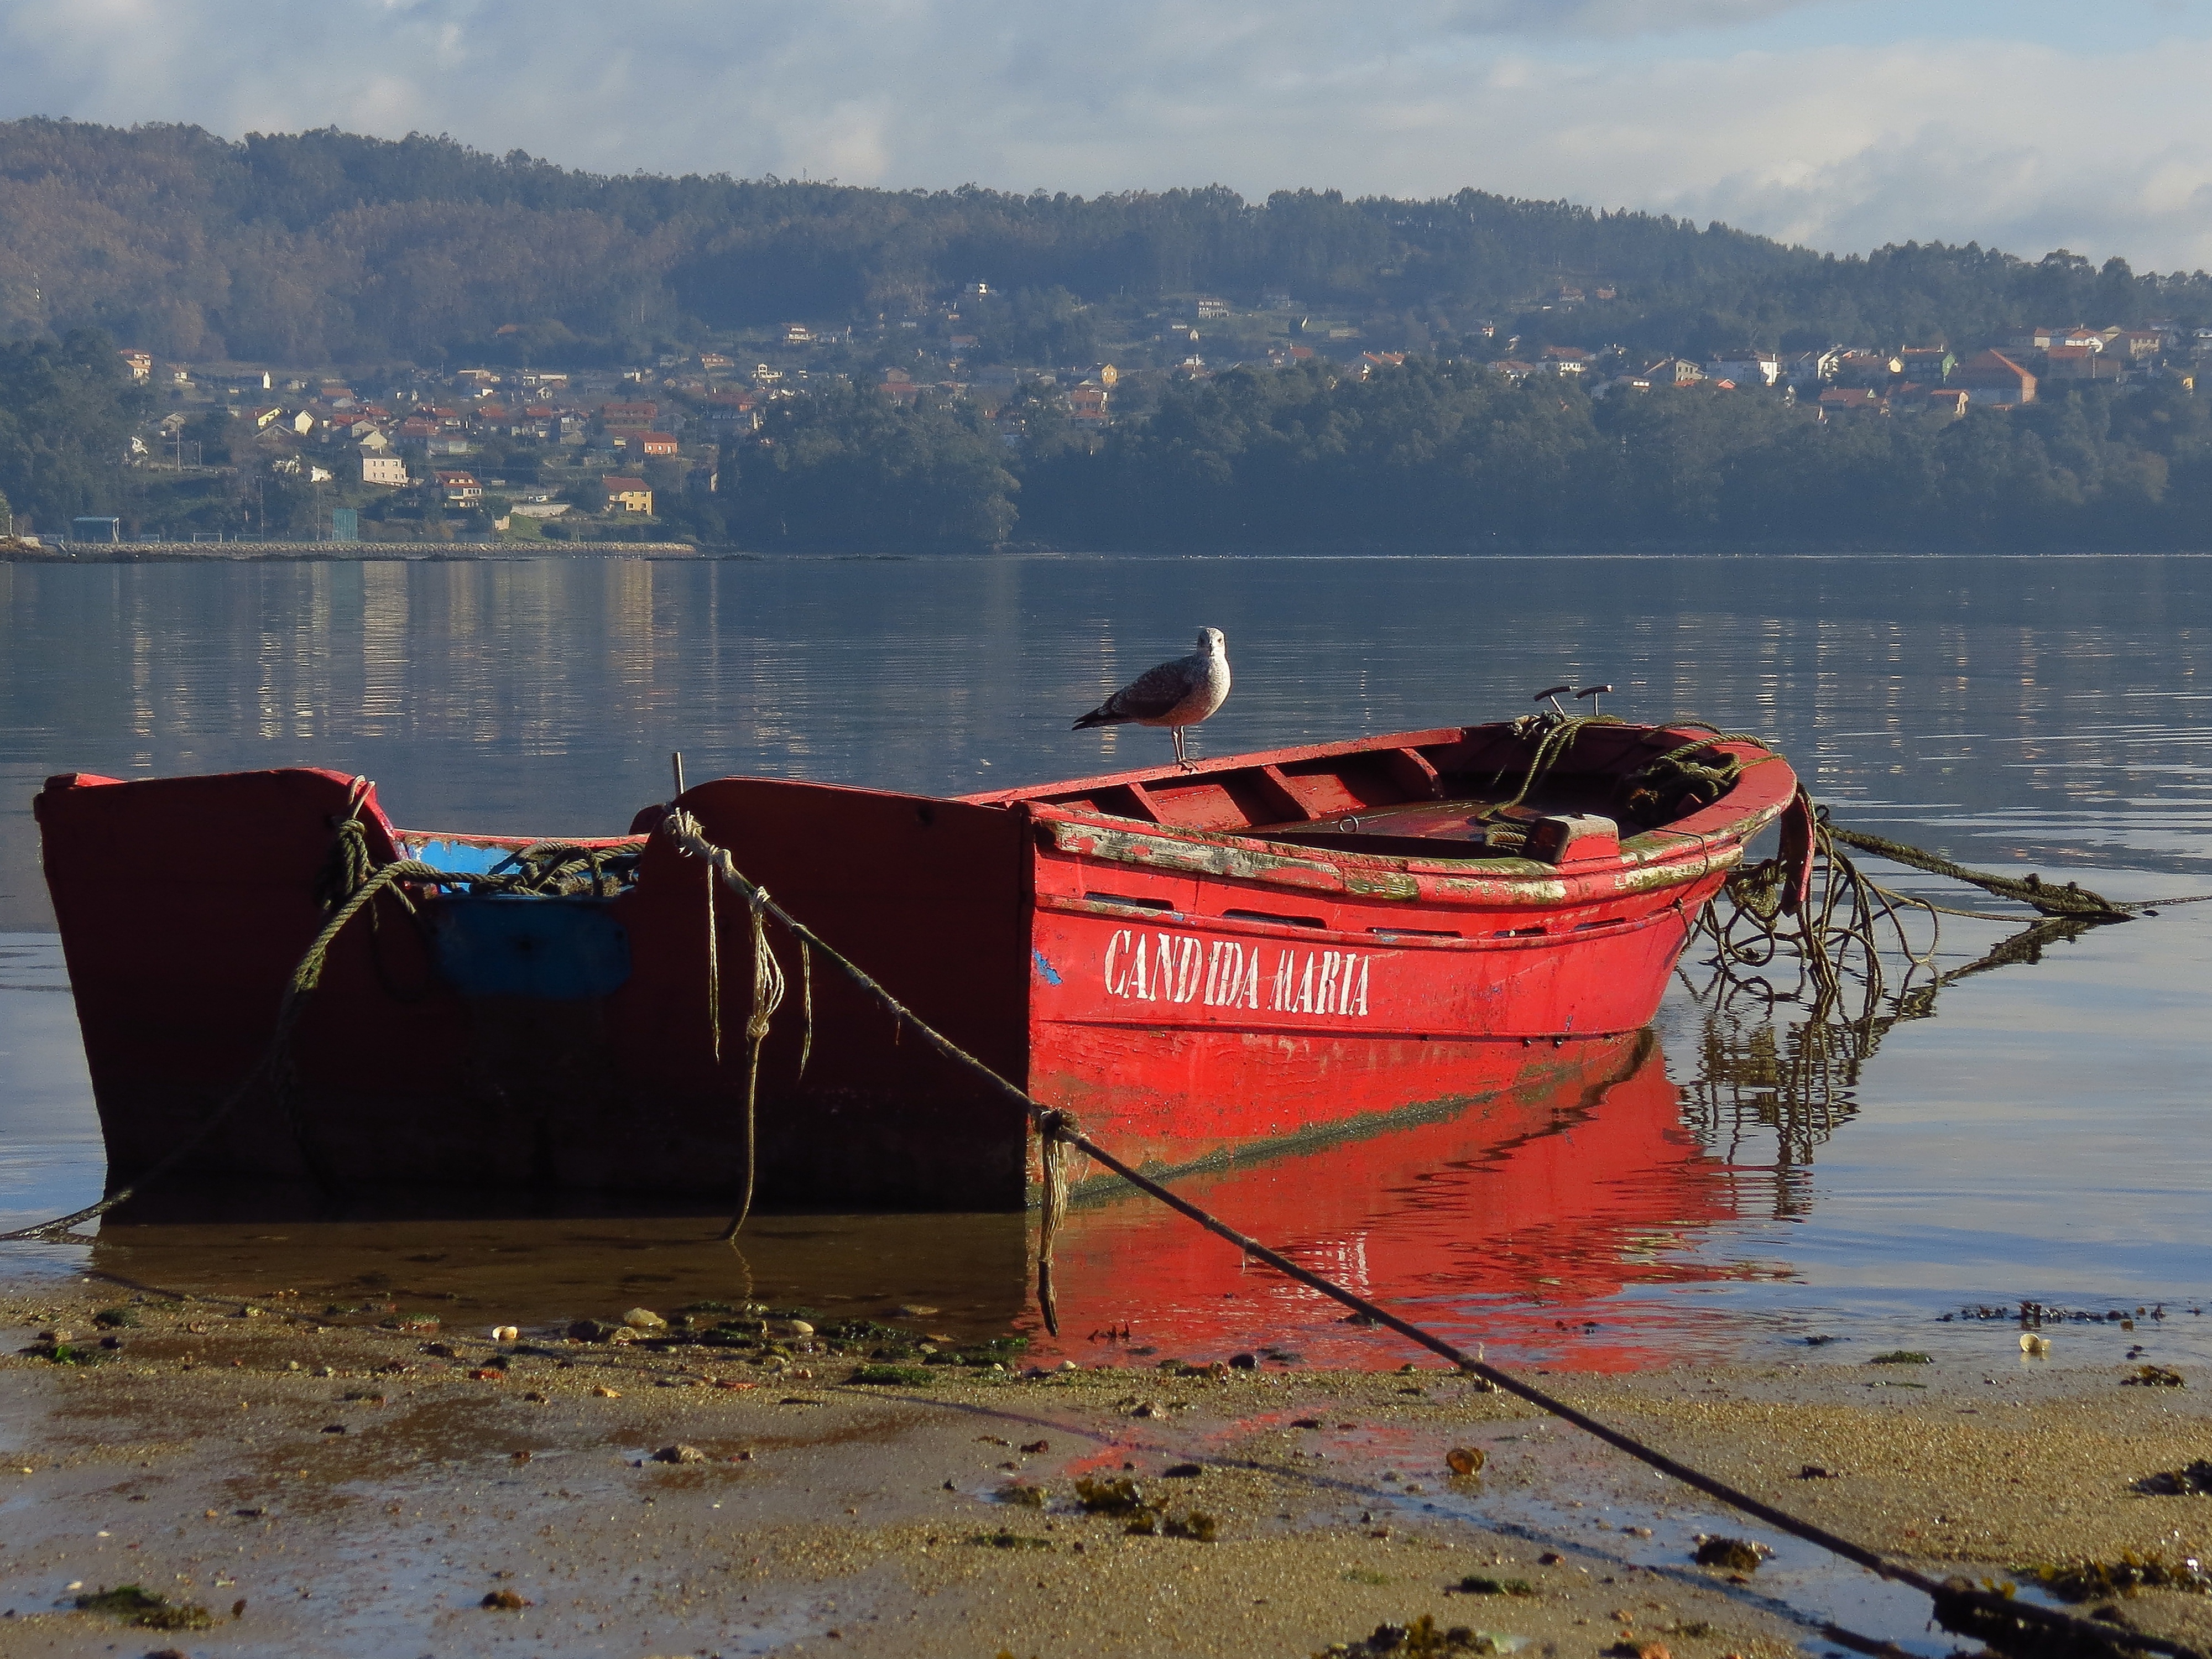
landscape, sea, coast, water, boat, morning, shore, lake, river, reflection, vehicle, bay, harbor, body of water, spain, boating, espaa, galicia, pontevedra, combarro, paisajes, watercraft, ggl1, gaby1, poio, canonsx40hs, fishing vessel, watercraft rowing